Tokhnit Lamed

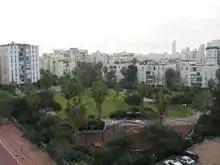
Shikoon lamed

Lamed ("lit." 30), also Tokhnit Lamed ("lit." Plan 30), is a residential neighborhood of Tel Aviv, Israel. It is located in the northwestern part of the city.